Jan Weber

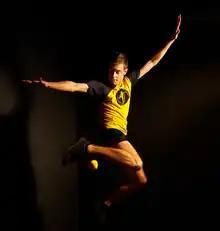
Jan Weber - Freestyle footbag

Jan Weber (also known as Honza Weber, born 28 August 1986) is multiple World and European Freestyle footbag champion. He has been playing footbag since 2001 and since 2002 competed at more than 200 professional footbag events and performed at more than 2000 public events. He had gained his master's degree at the University of Economics, Prague and later became a professional freestyler. The biggest successes Weber achieved are 4 World Champion titles in doubles Freestyle footbag and 5 World Champion titles in singles discipline, 3 in a row in years 2011, 2012 and 2013. After that Weber stopped competing and was primarily focusing on live shows and footbag promotion. However, in 2020 he returned after 7 years for an online World championships, where he gained his 8th World Champion title and remained unbeaten also in 2021 when he added his last WC online title.